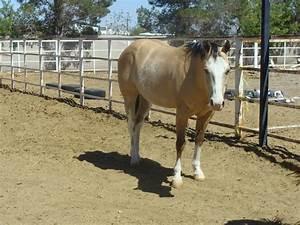
horse